Bhavesh Bhatt

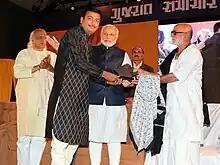
Bhavesh Bhatt with Narendra Modi and Morari Bapu at Ravji Patel Award ceremony in February 2014

Bhavesh Bhatt (Gujarati: ભાવેશ ભટ્ટ) is a Gujarati language ghazal poet from Gujarat, India. His published works include "Chhe To Chhe" (2009) and "Bhitarno Shankhanaad" (2014). He won the Shayda Award of 2014 for his contributions to Gujarati ghazal poetry.